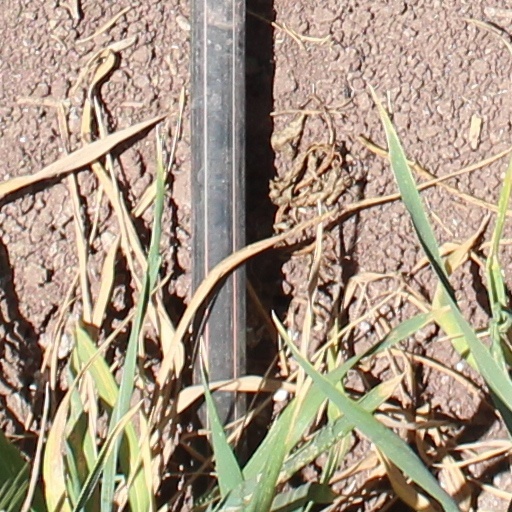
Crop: wheat